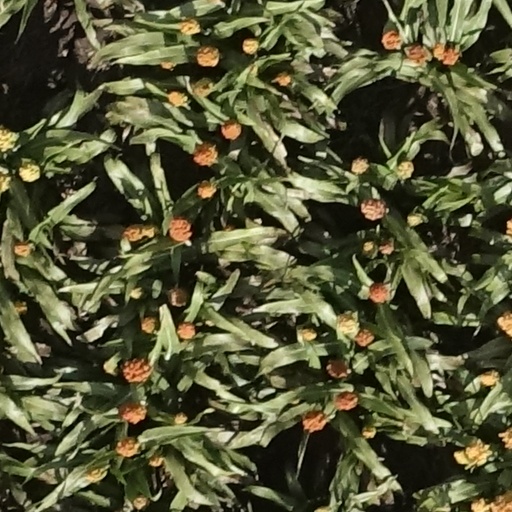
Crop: sorghum